War of Honor

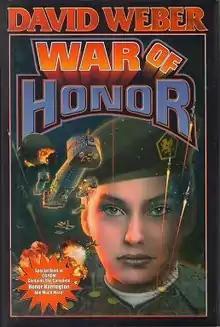
First edition

War of Honor is a science fiction novel by American writer David Weber, and the tenth book in the Honor Harrington series. It was first published in 2002.